Bruce Matthews (American football)

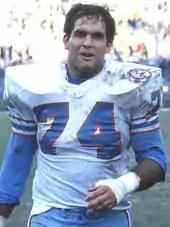
Matthews with the Houston Oilers in 1984

Bruce Rankin Matthews (born August 8, 1961) is an American former professional football player who played as a guard, center, offensive tackle, and long snapper in the National Football League (NFL) for 19 seasons, from 1983 to 2001. He spent his entire career playing for the Houston / Tennessee Oilers / Titans. Highly versatile, Matthews played every position on the offensive line throughout his NFL career, starting in 99 games as a left guard, 87 as a center, 67 as a right guard, 22 as a right tackle, 17 as a left tackle, and was the long snapper on field goals, extra points, and punts. Having never missed a game due to injury, Matthews' 293 NFL games started is the third most of all time, behind quarterbacks Brett Favre and Tom Brady.